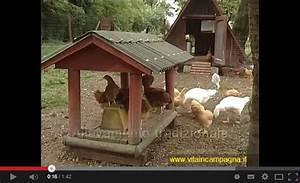
chicken